Building at 606 Main Street

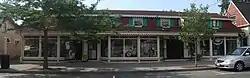

606 Main Street is a historic commercial building located in Barnstable, Massachusetts.